Long Time Dead

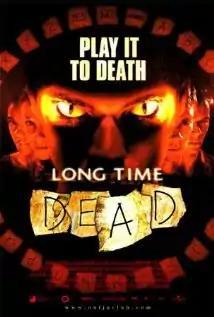
Theatrical poster

Long Time Dead is a 2002 horror film, co-written and directed by Marcus Adams in his directorial debut.